Malcolm Todd

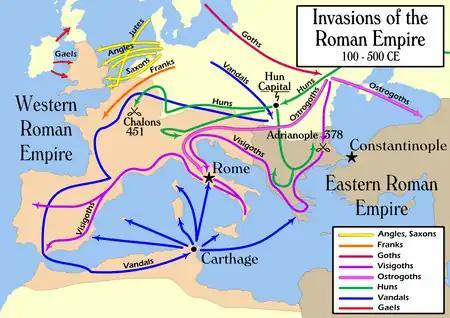
Map of tribal movements of the Migration Period. Todd was recognised as one of the world's leading experts on the archaeology of the period.

In 1979, Todd was appointed professor of archaeology at the University of Exeter. He was the first archaeologist appointed a professor at Exeter since the teaching of archaeology had been established there some years earlier under Aileen Fox. While at Exeter, Todd specialized in the archaeology of the late Roman Empire and the Migration Period, urbanism in early Europe, and relations between the Roman Empire and "barbarians". It was while at Exeter that he carried out his most notable archaeological fieldwork. Todd uncovered a previously unrecognised Roman occupation of the Iron Age hillfort in Hembury. At Bury Barton he identified two Roman sites, including a fort. Todd also researched Roman mining of lead in the Mendips. He found evidence of Roman galena ore extraction at Charterhouse-on-Mendip.